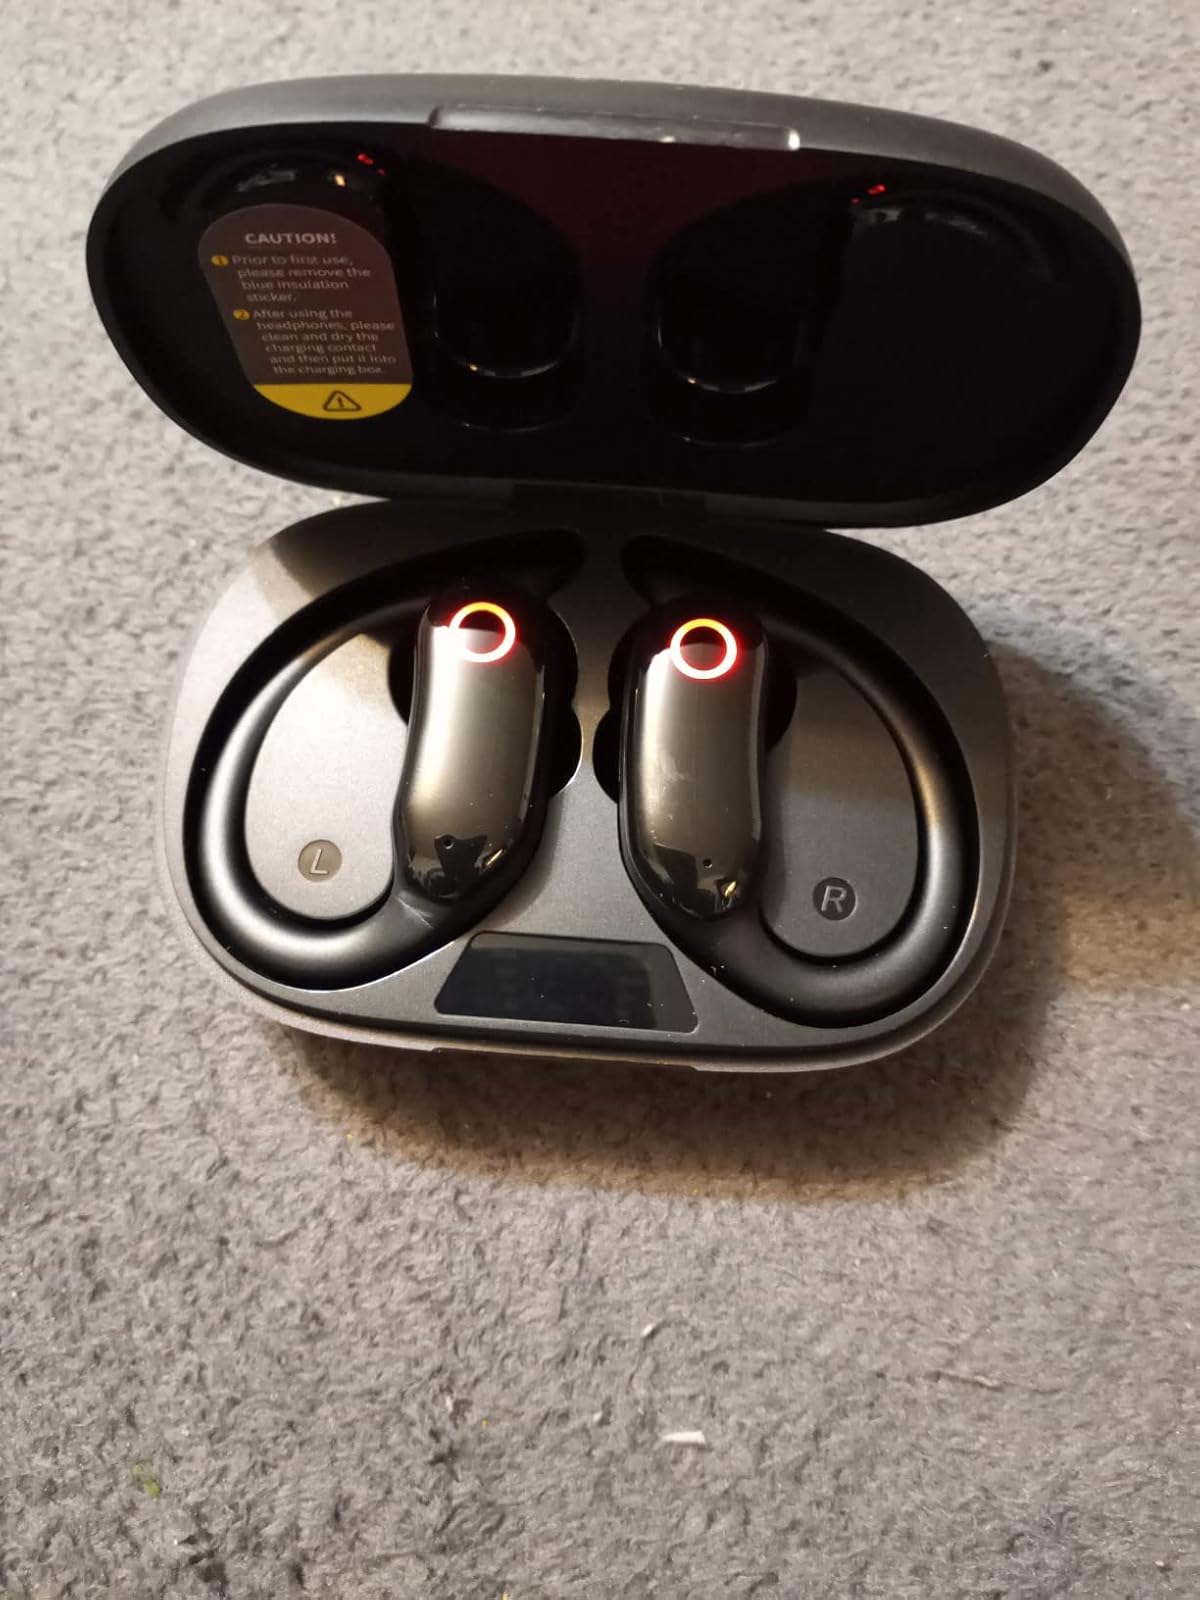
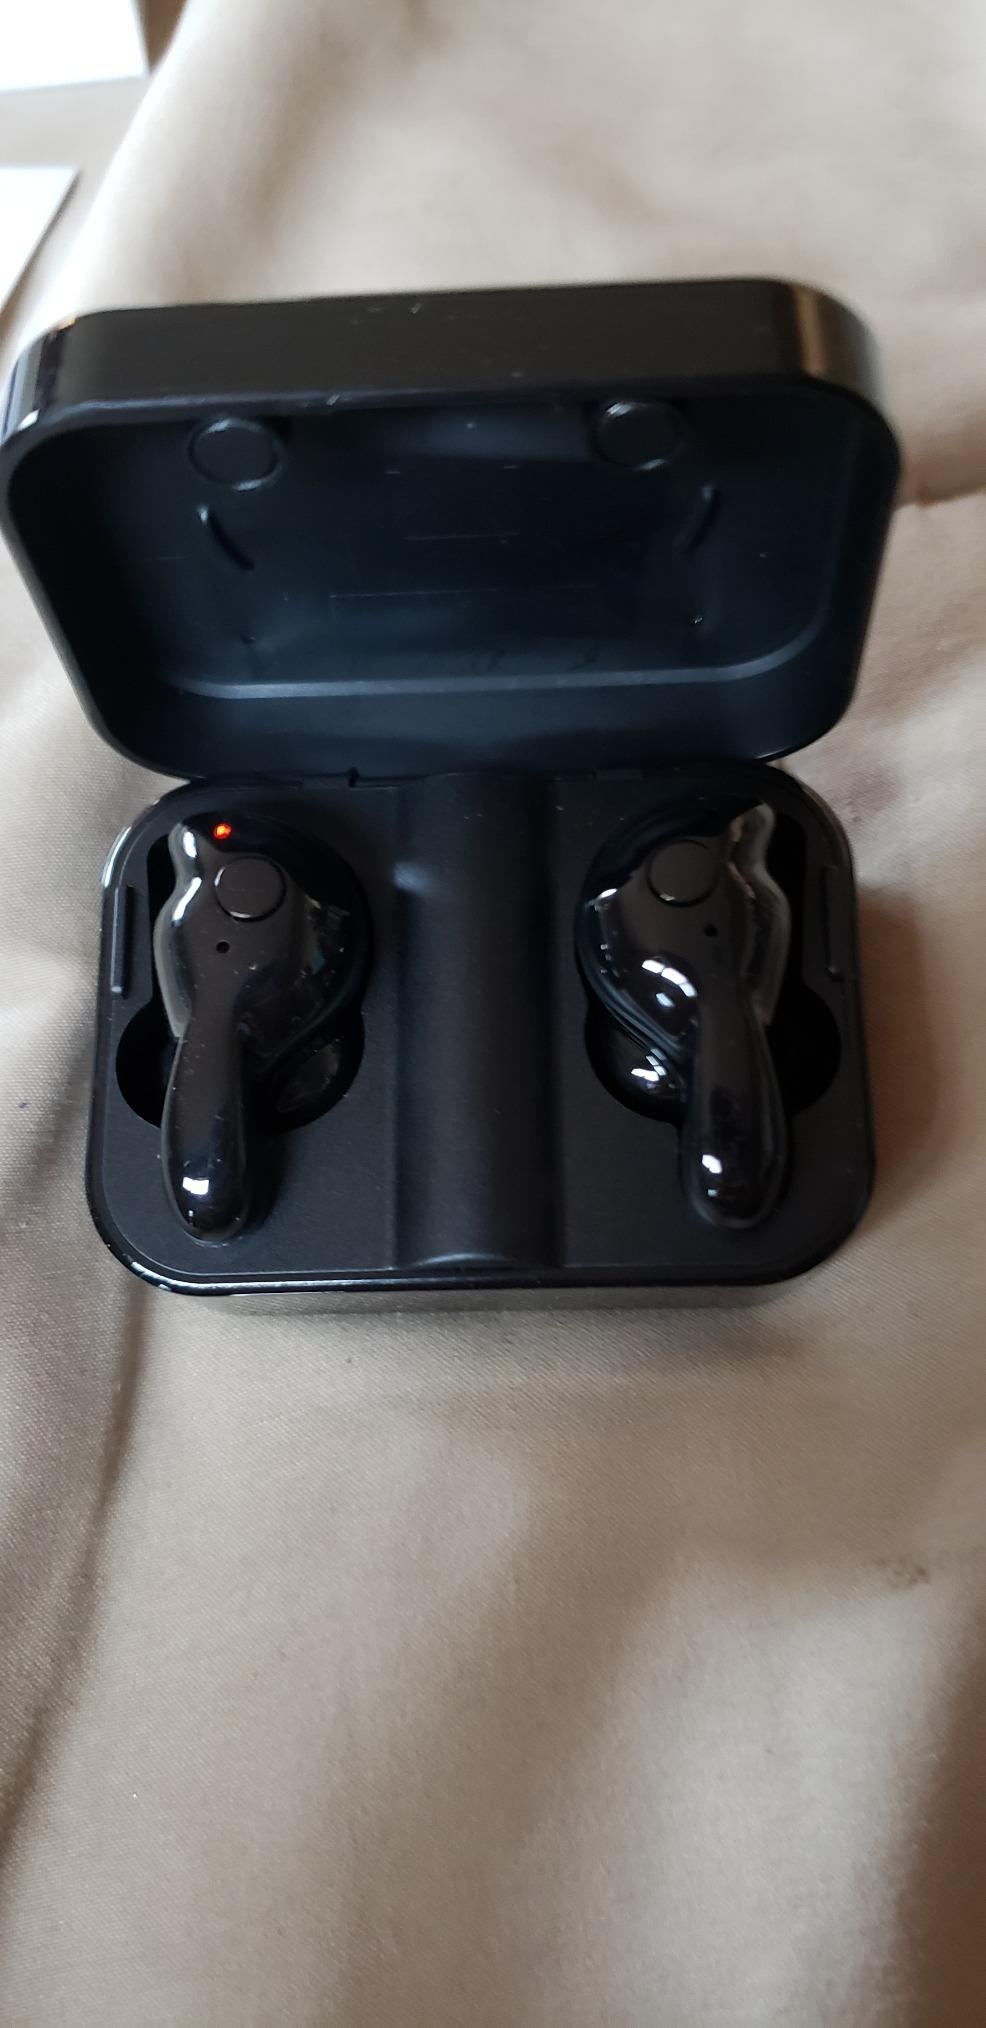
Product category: earbuds
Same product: no